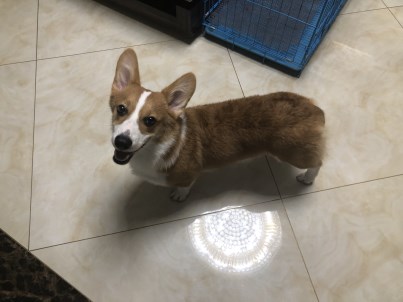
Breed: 2909-n000116-Cardigan